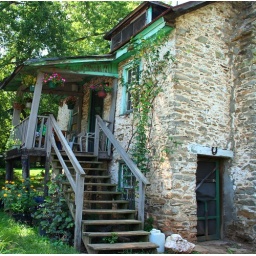
I saw this weird looking house somewhere in Virginia and the colors of the house and flowers were very intriguiging